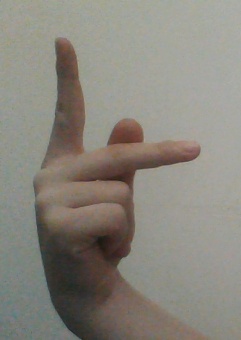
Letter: dha